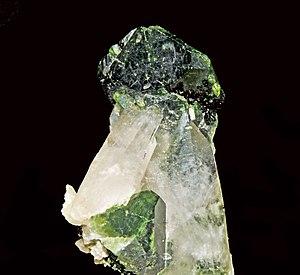
cristaux de tourmaline var. uvite, cristaux de quartz